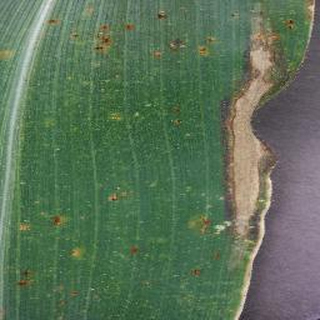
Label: corn_northern_leaf_blight